Tang Siu Hau

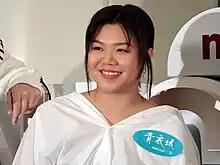
2020

Tang Siu Hau (born 24 June 1989), is a Hong Kong female singer who debuted in 2010. She was a top 10 finalist of the Hong Kong edition of the show, "The Voice".